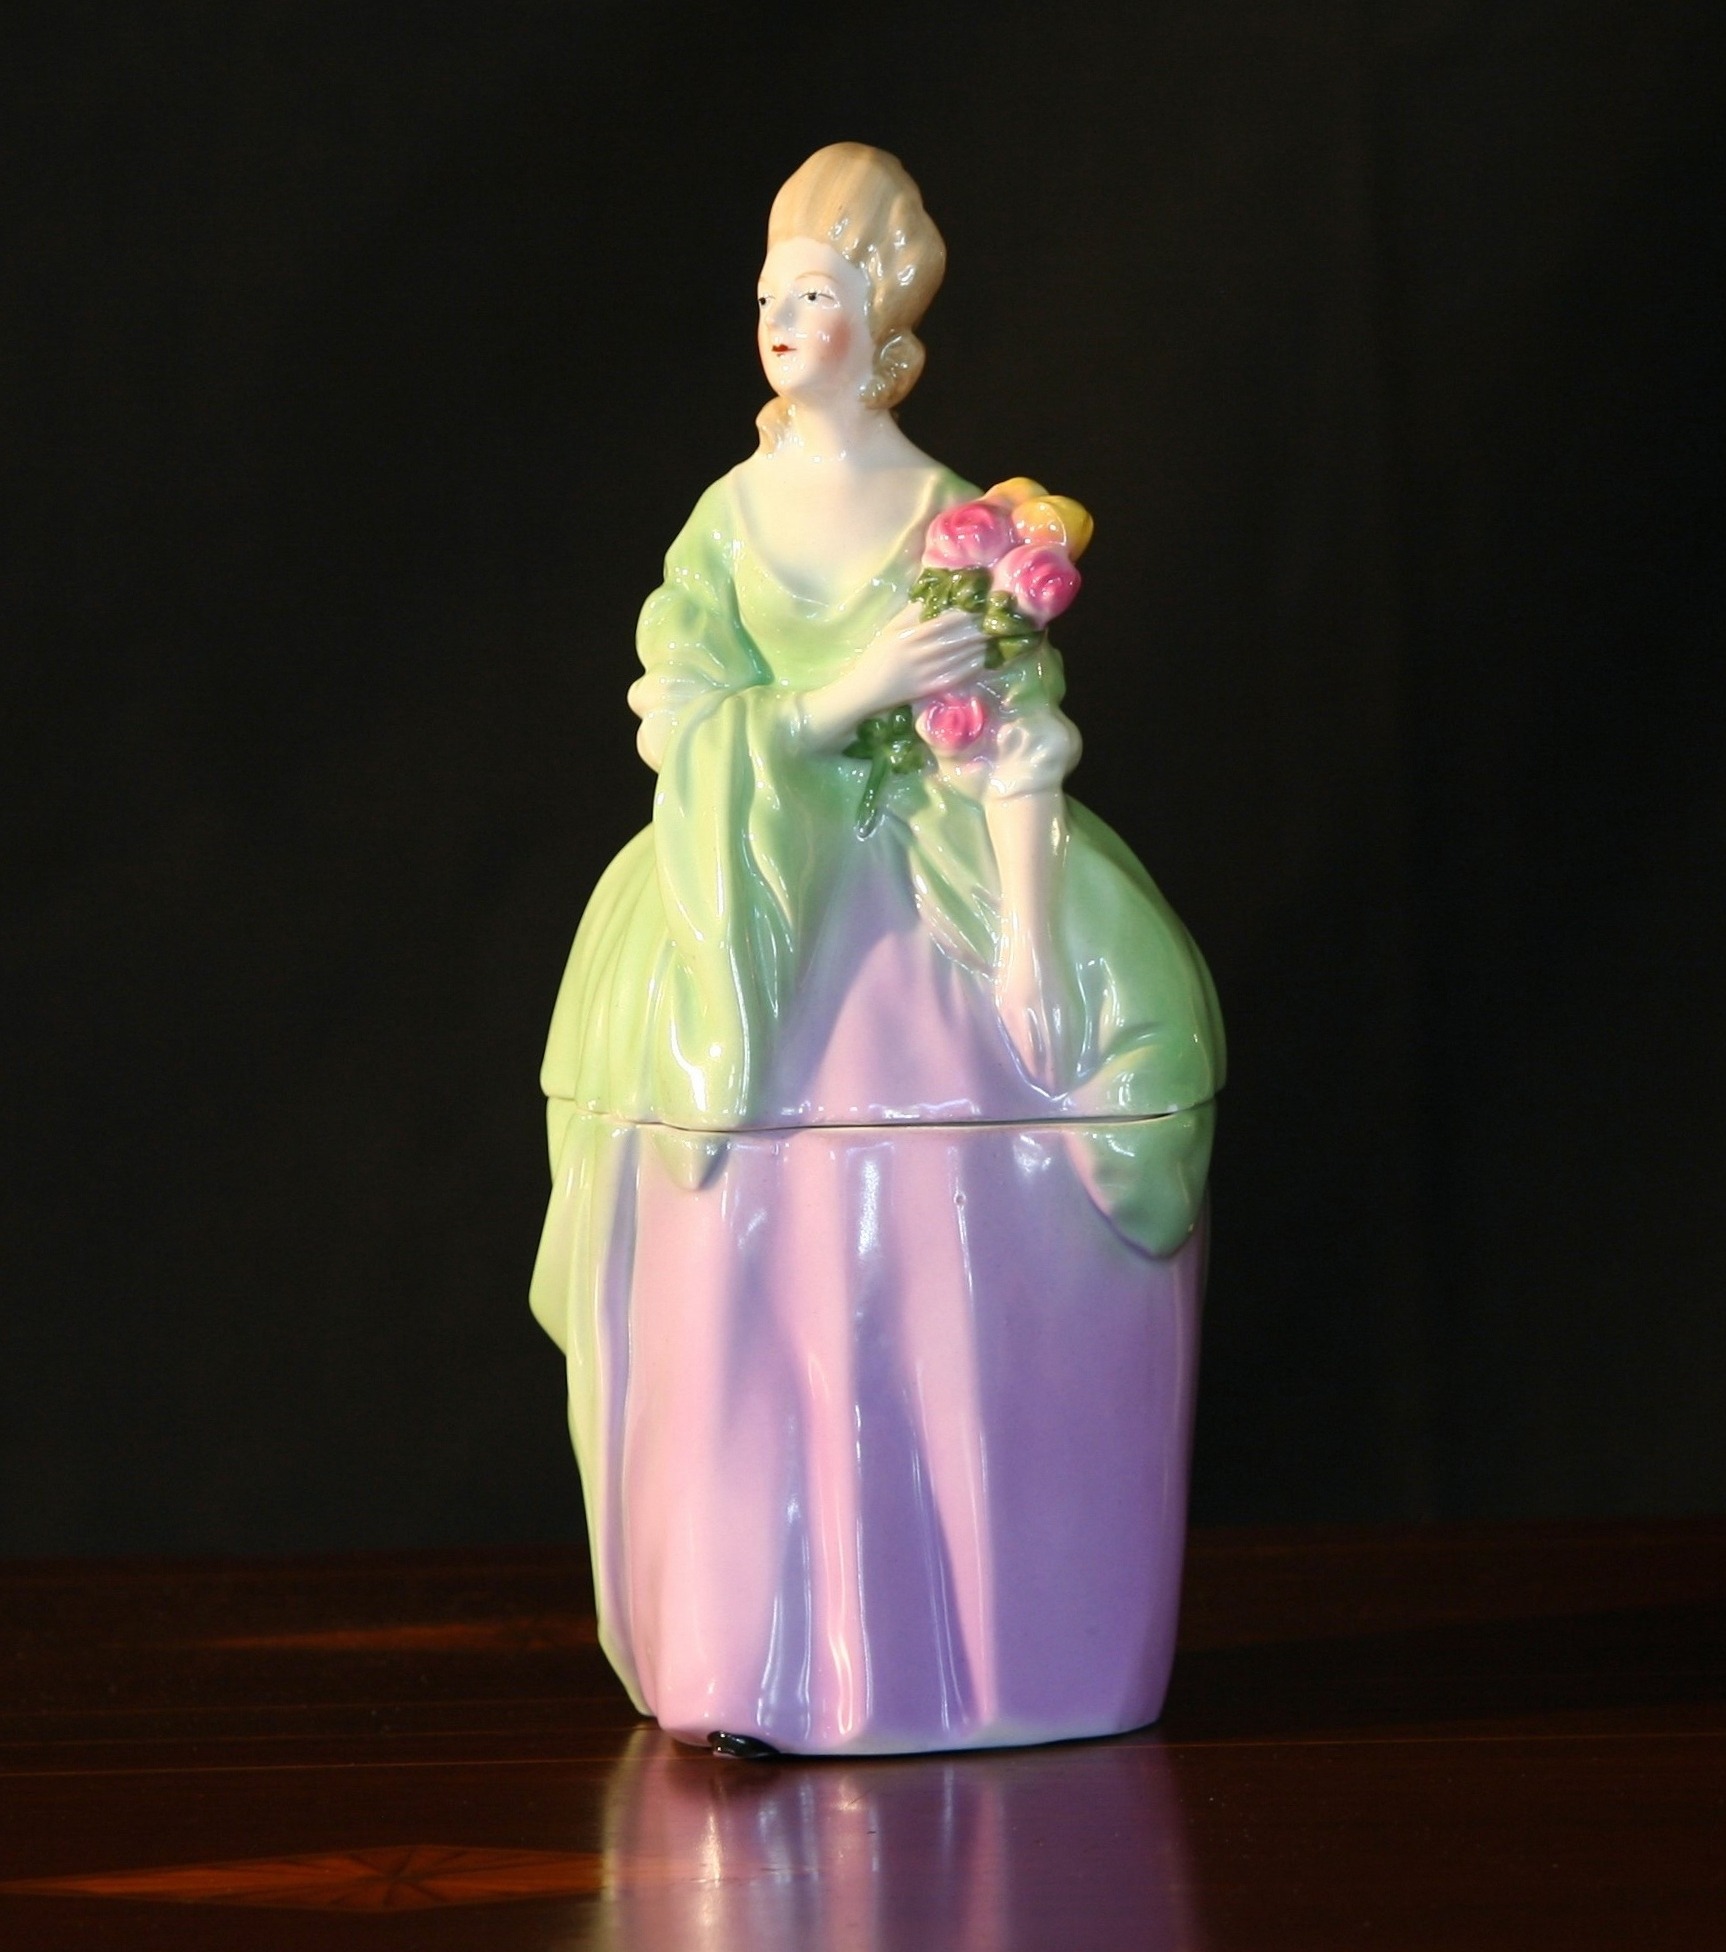
statue, toy, dress, container, figurine, bavaria, porcelain, gown, ladies powder jar, vanity display, cosmetic jar